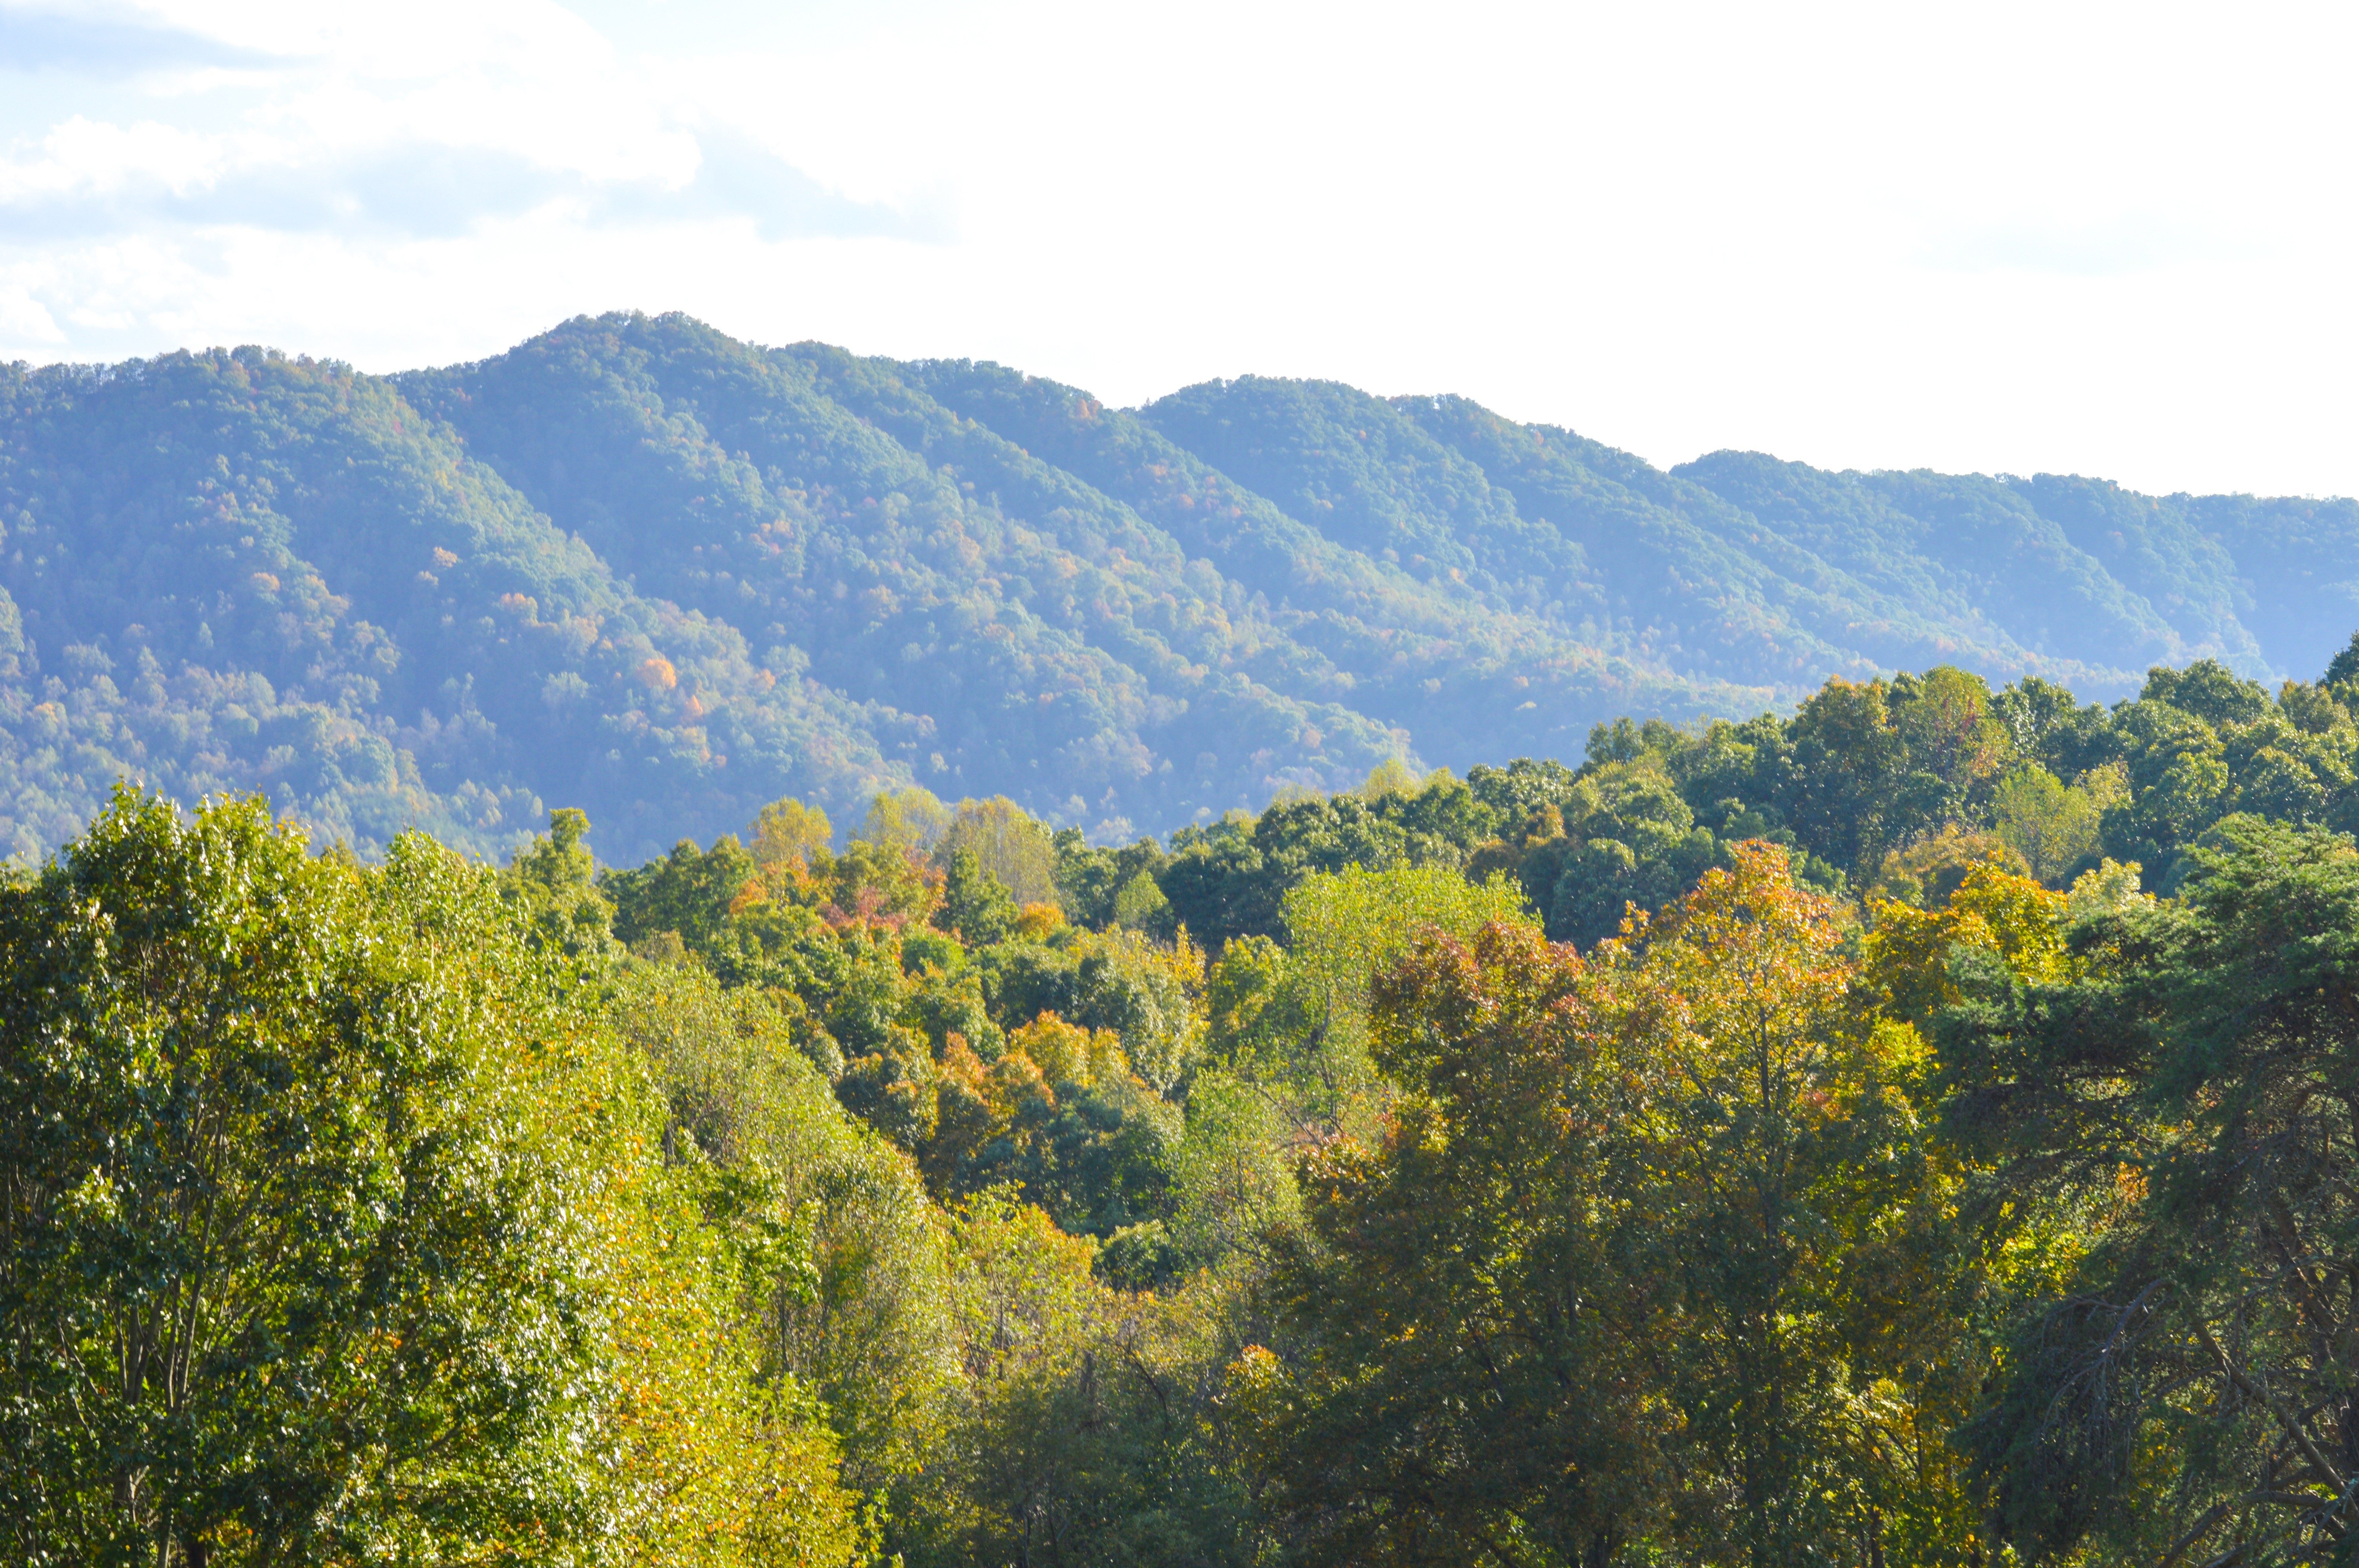
landscape, tree, nature, forest, outdoor, wilderness, mountain, meadow, leaf, fall, hill, lake, valley, mountain range, scenic, autumn, colorful, ridge, vegetation, plateau, scene, habitat, fall foliage, ecosystem, virginia, fall background, appalachian mountains, biome, natural environment, geographical feature, woody plant, mountainous landforms, temperate broadleaf and mixed forest, temperate coniferous forest